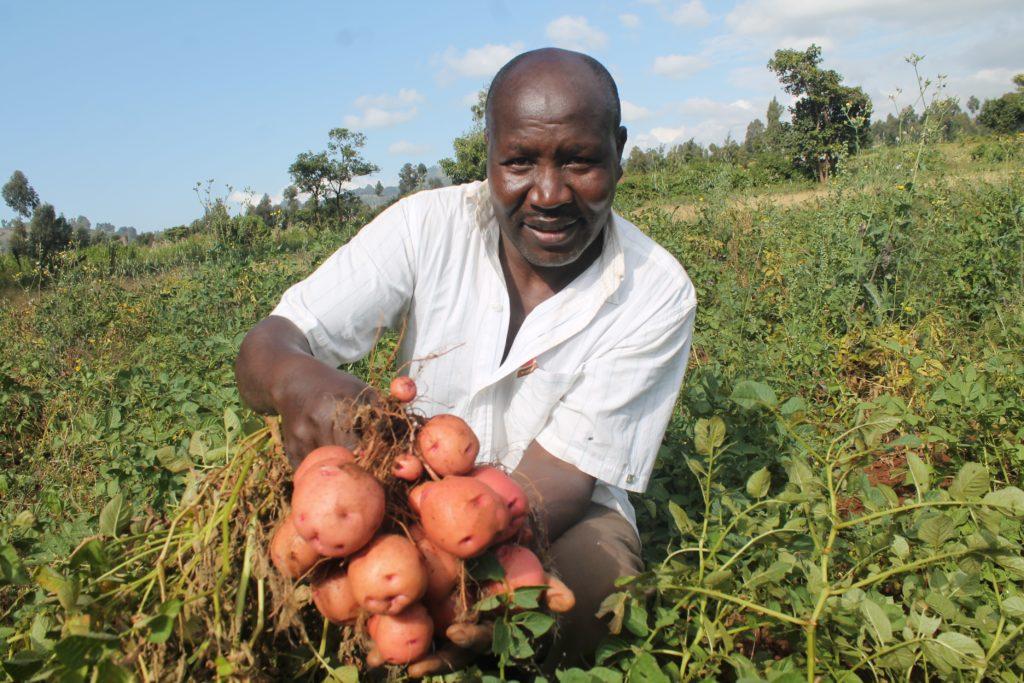
Zao la biashara lililokomaa vizuri shambani, zao la viazi mviringo likiwa tayari limevunwa shambani na mkulima wa mazao hayo tayari kwa ajili ya kuhifadhiwa vizuri ili kwenda kuuzwa kwenye masoko kwa bei ya jumla na bei ya rejareja.